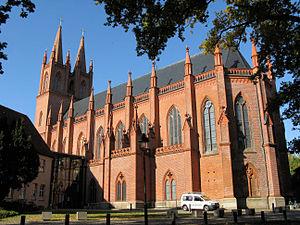
L'abbaye de Dobbertin est une ancienne abbaye bénédictine située en Allemagne à Dobbertin, dans le Mecklembourg. Elle a été fondée au bord du lac de Dobbertin en 1220 par le prince Henri Borwin Iᵉʳ de Mecklembourg, sous le patronage de Notre-Dame et ceux secondaires de saint Jean l'Évangéliste et de saint Quirin. Elle est d'abord fondée pour la branche masculine de l'ordre bénédictin, puis est devenue abbaye bénédictine féminine en 1234. C'était l'abbaye la plus importante du Meckembourg. L'abbaye est sécularisée en 1572 à la Réforme protestante et devient une Damenstift, c'est-à-dire une fondation pour dames de l'aristocratie luthérienne désirant vivre en communauté. Elles sont expulsées en 1945, lorsque l'abbaye est transformée en caserne de l'armée soviétique, puis à partir de 1947 en maison de retraite et à partir de 1962 en clinique psychiatrique. Les diaconesses protestantes de Dobbertin ont pris possession de l'ancienne abbaye à la réunification en 1991, renouant avec la vocation chrétienne de l'édifice.